Bugis

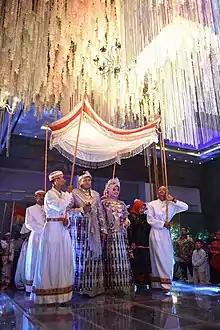
A couple walking under a "Lellu' " (traditional folding canopy) at their wedding

The Bugis people, also known as Buginese, are an Austronesian ethnic groupthe most numerous of the three major linguistic and ethnic groups of South Sulawesi (the others being Makassarese and Torajan), in the south-western province of Sulawesi, third-largest island of Indonesia. The Bugis in 1605 converted to Islam from Animism. Although the majority of Bugis are Muslim, a small minority adhere to Christianity as well as a pre-Islamic indigenous belief called "Tolotang".